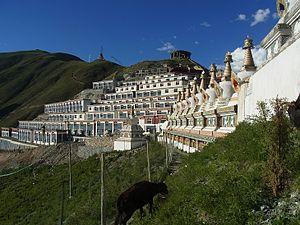
Le monastère de Gyêgu est un monastère du bouddhisme tibétain situé dans l'ancienne province tibétain du Kham au Tibet oriental. C'est un monastère Sakyapa important situé sur une colline sur la ville de Gyêgu dans la préfecture autonome tibétaine de Yushu dans la province du Qinghai.